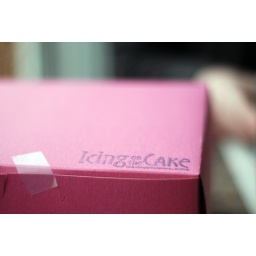
from &amp;quot;icing on the cake,&amp;quot; a bakery in los gatos, california...love the pink box